Garšviai Book Smuggling Society

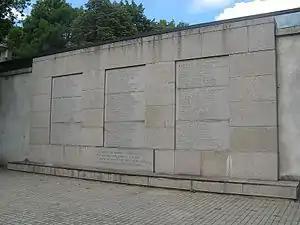
The Wall of Book Smugglers, a monument in Kaunas with 100 names of book smugglers, includes eleven names associated with the Garšviai Society

On , Ūdra traveled from Debeikiai via Anykščiai to Troškūnai to attend a parish festival of Anthony of Padua and meet other book smugglers. The police searched for a murderer and stopped Ūdra on the road. They found 30.5 rubles, two letters that discussed book smuggling, 166 religious images, and a book of Lithuanian songs. Ūdra was arrested and the case carefully investigated. He managed to warn Ladukas, but when the police searched Ūdra's home they found invoices for sold periodicals, Ūdra's notebook with names, addresses, and amounts owed, several books and religious images. Ladukas was arrested. The police also searched the homes of Vincas Kavoliūnas and Juozas Ūdra, cousin and brother of Ūdra, respectively, but found only five religious books and one issue of "Ūkininkas". The police found the earlier case against Ūdra which due to police negligence lingered with the police district chief (ispravnic) in Panevėžys for a year. The police combined the cases and launched an investigation against five men – Ūdra brothers, Ladukas, Kavoliūnas, and Kazanauskas. The notebook of Ūdra provided the police with a list of new names to investigate. The police questioned 24 people and determined additional members of the Garšviai Society – Jurgis Bielinis, Antanas Bružas, Kazys Domarkas, and Jonas Trūsas. The police was also able to determine the identities of the three men who were stopped near Raseiniai in February 1894. The police, however, did not find enough evidence against Juozas Ūdra and Kavoliūnas and their charges were dropped. In general, the men did not cooperate with the investigation and tried to implicate only those who would not suffer police persecutions, e.g. Jurgis Dilkus who died a month earlier or Justinas Kulikauskas who had emigrated to the United States.